Eighth Avenue station (BMT Sea Beach Line)

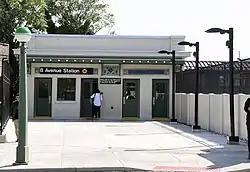
Seventh Avenue station house following renovation, 2019

The station has an entrance at the extreme east (railroad south) end, which is a beige street-level station house on the Eighth Avenue overpass at 62nd Street above the platforms and tracks. A single staircase from each platform goes up to a crossover, where a set of doors lead to the waiting area above the station house. A turnstile bank leads to the token booth and exit doors.